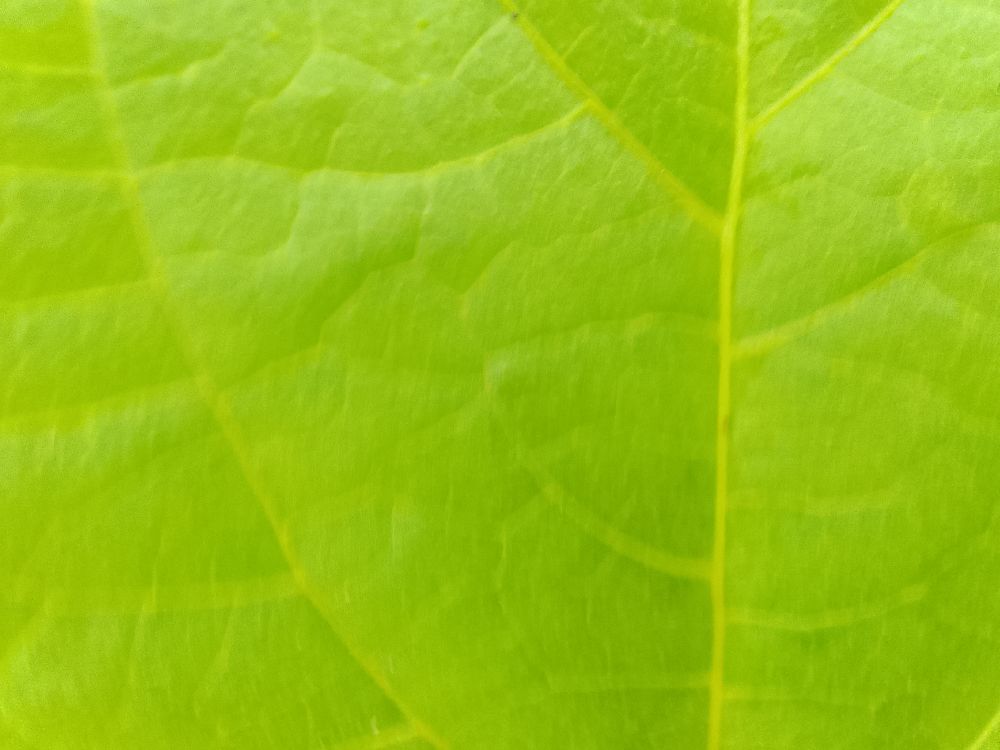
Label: healthy